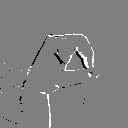
ASL letter: o